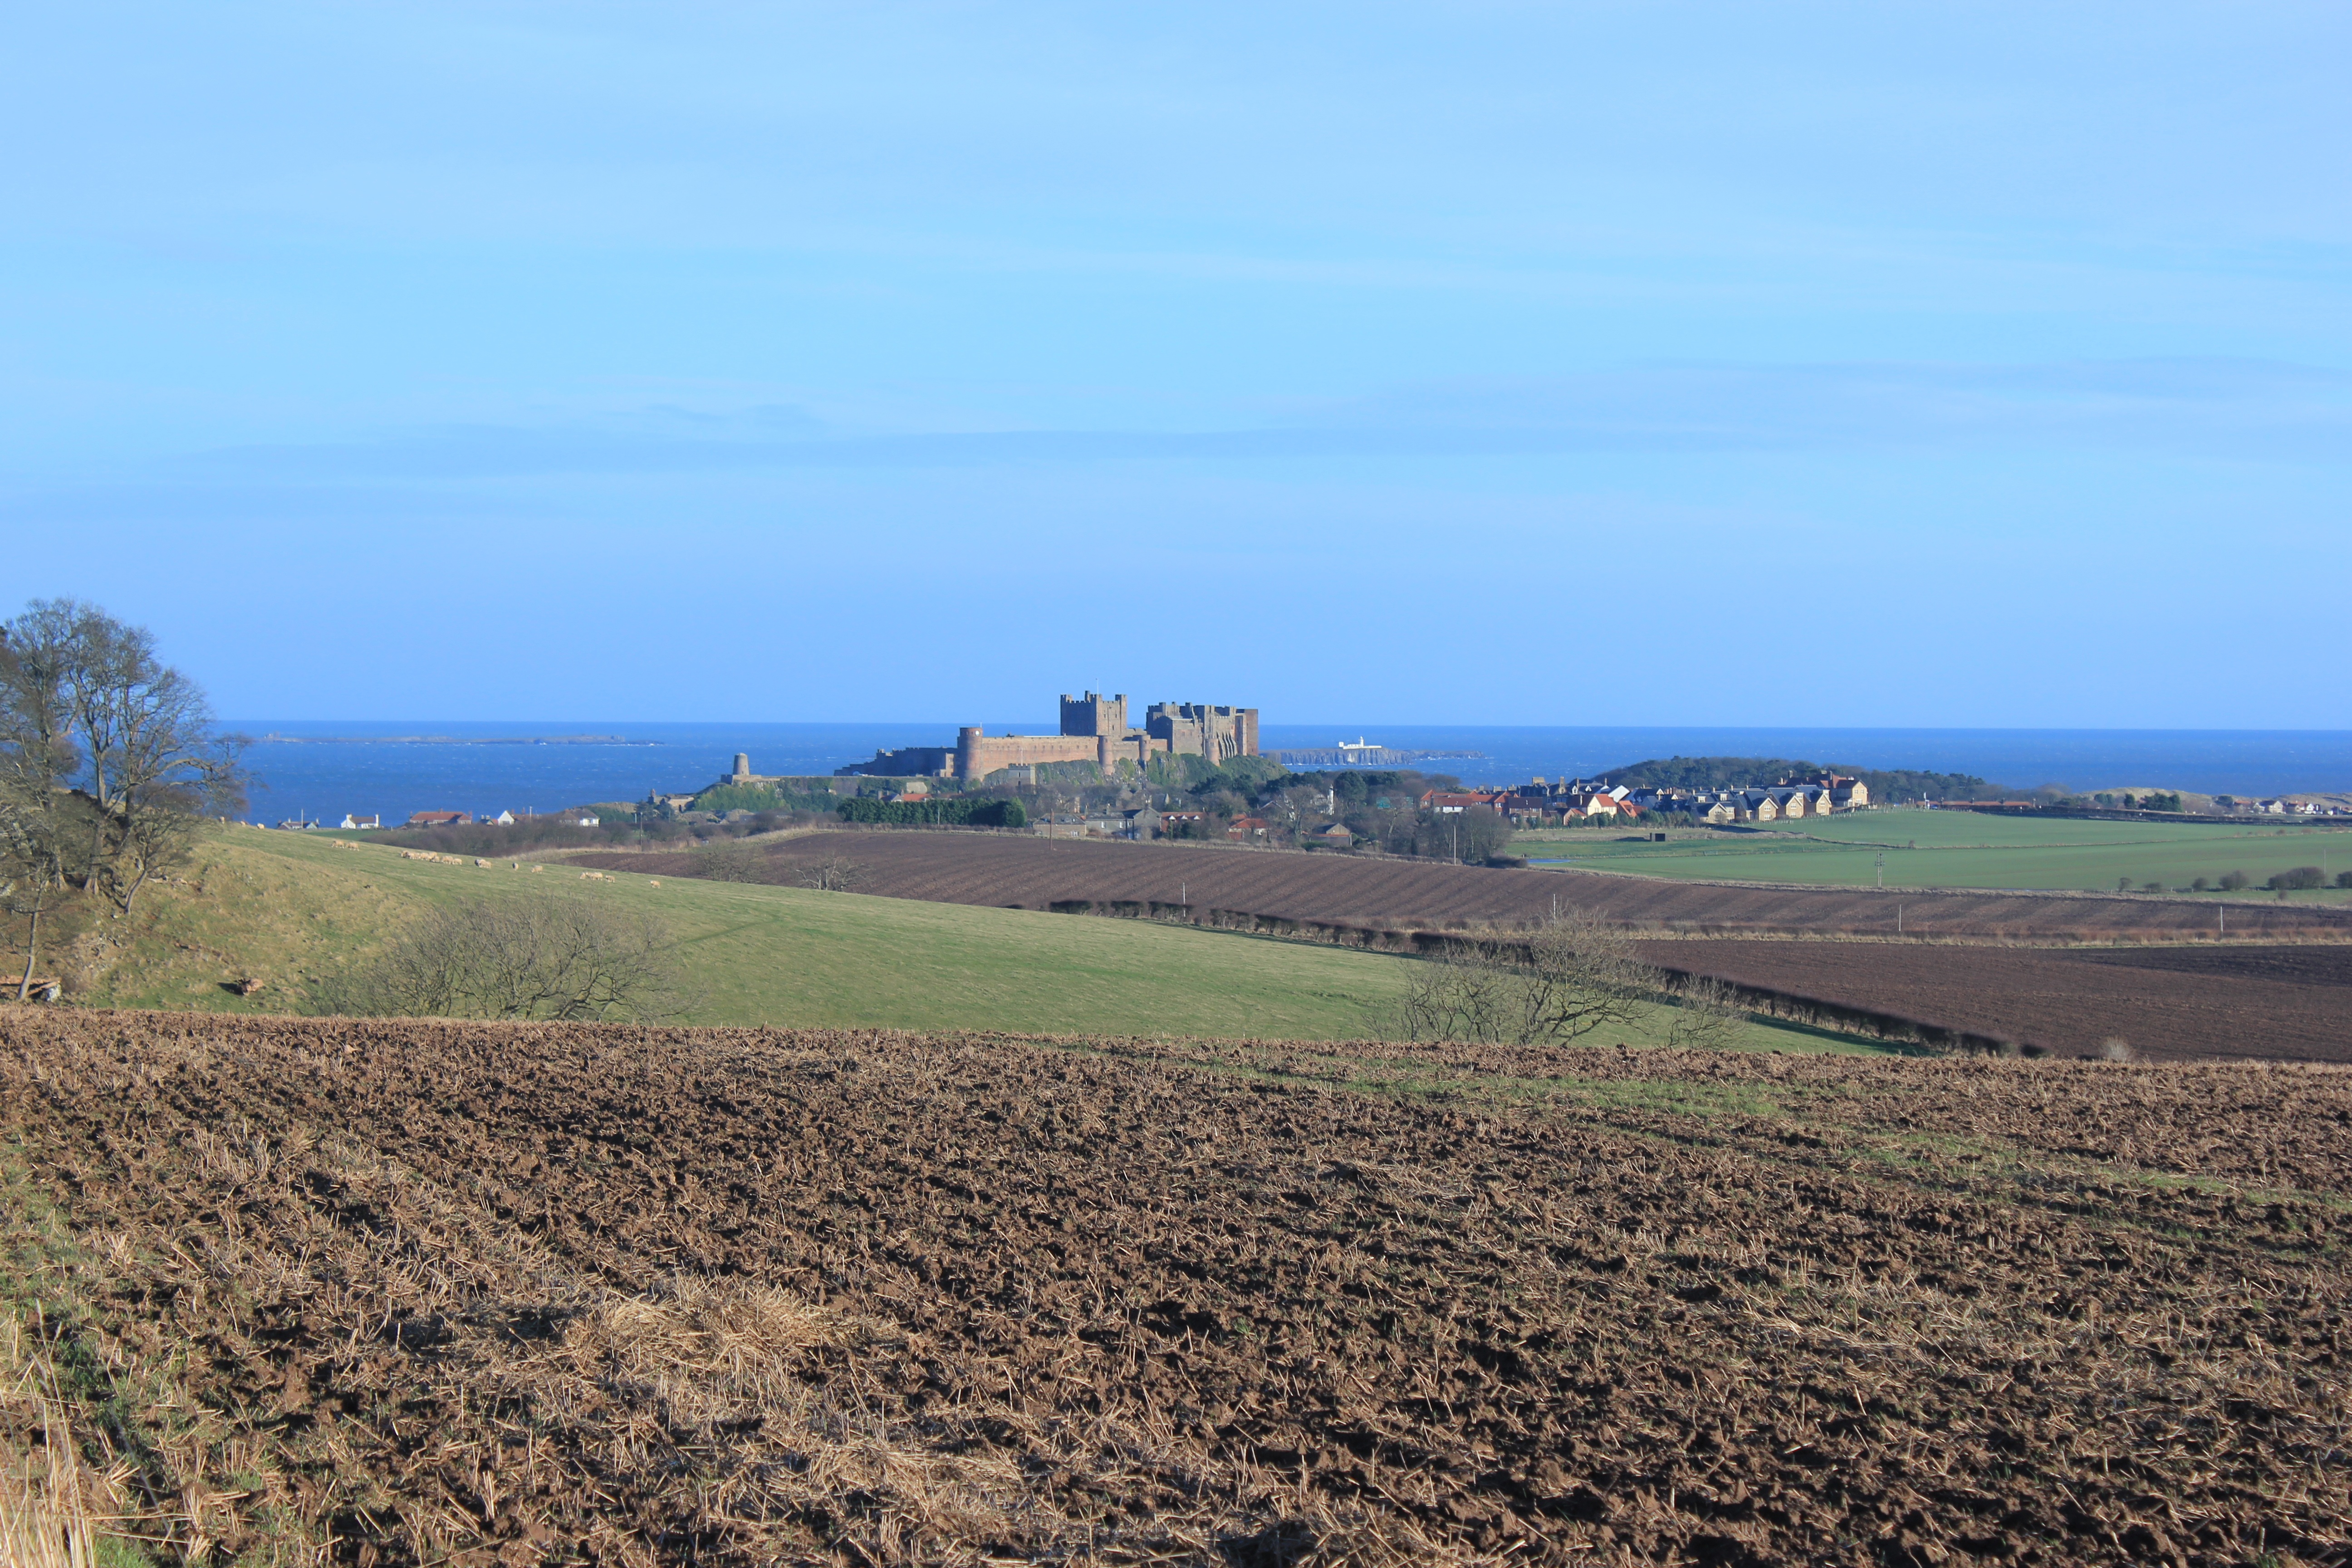
landscape, sea, coast, horizon, field, farm, prairie, hill, crop, soil, agriculture, plain, plateau, northumberland, rural area, ancient monument, bamburgh castle